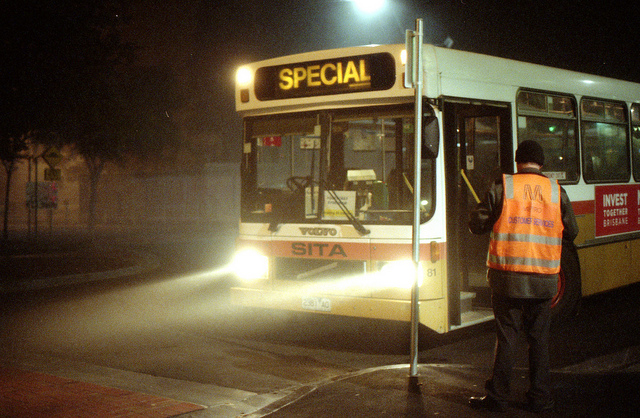
user: Given an image and a question. Answer the question in a short answer. Question: What does the pole next to the bus represent? Short Answer:
assistant: bus stop